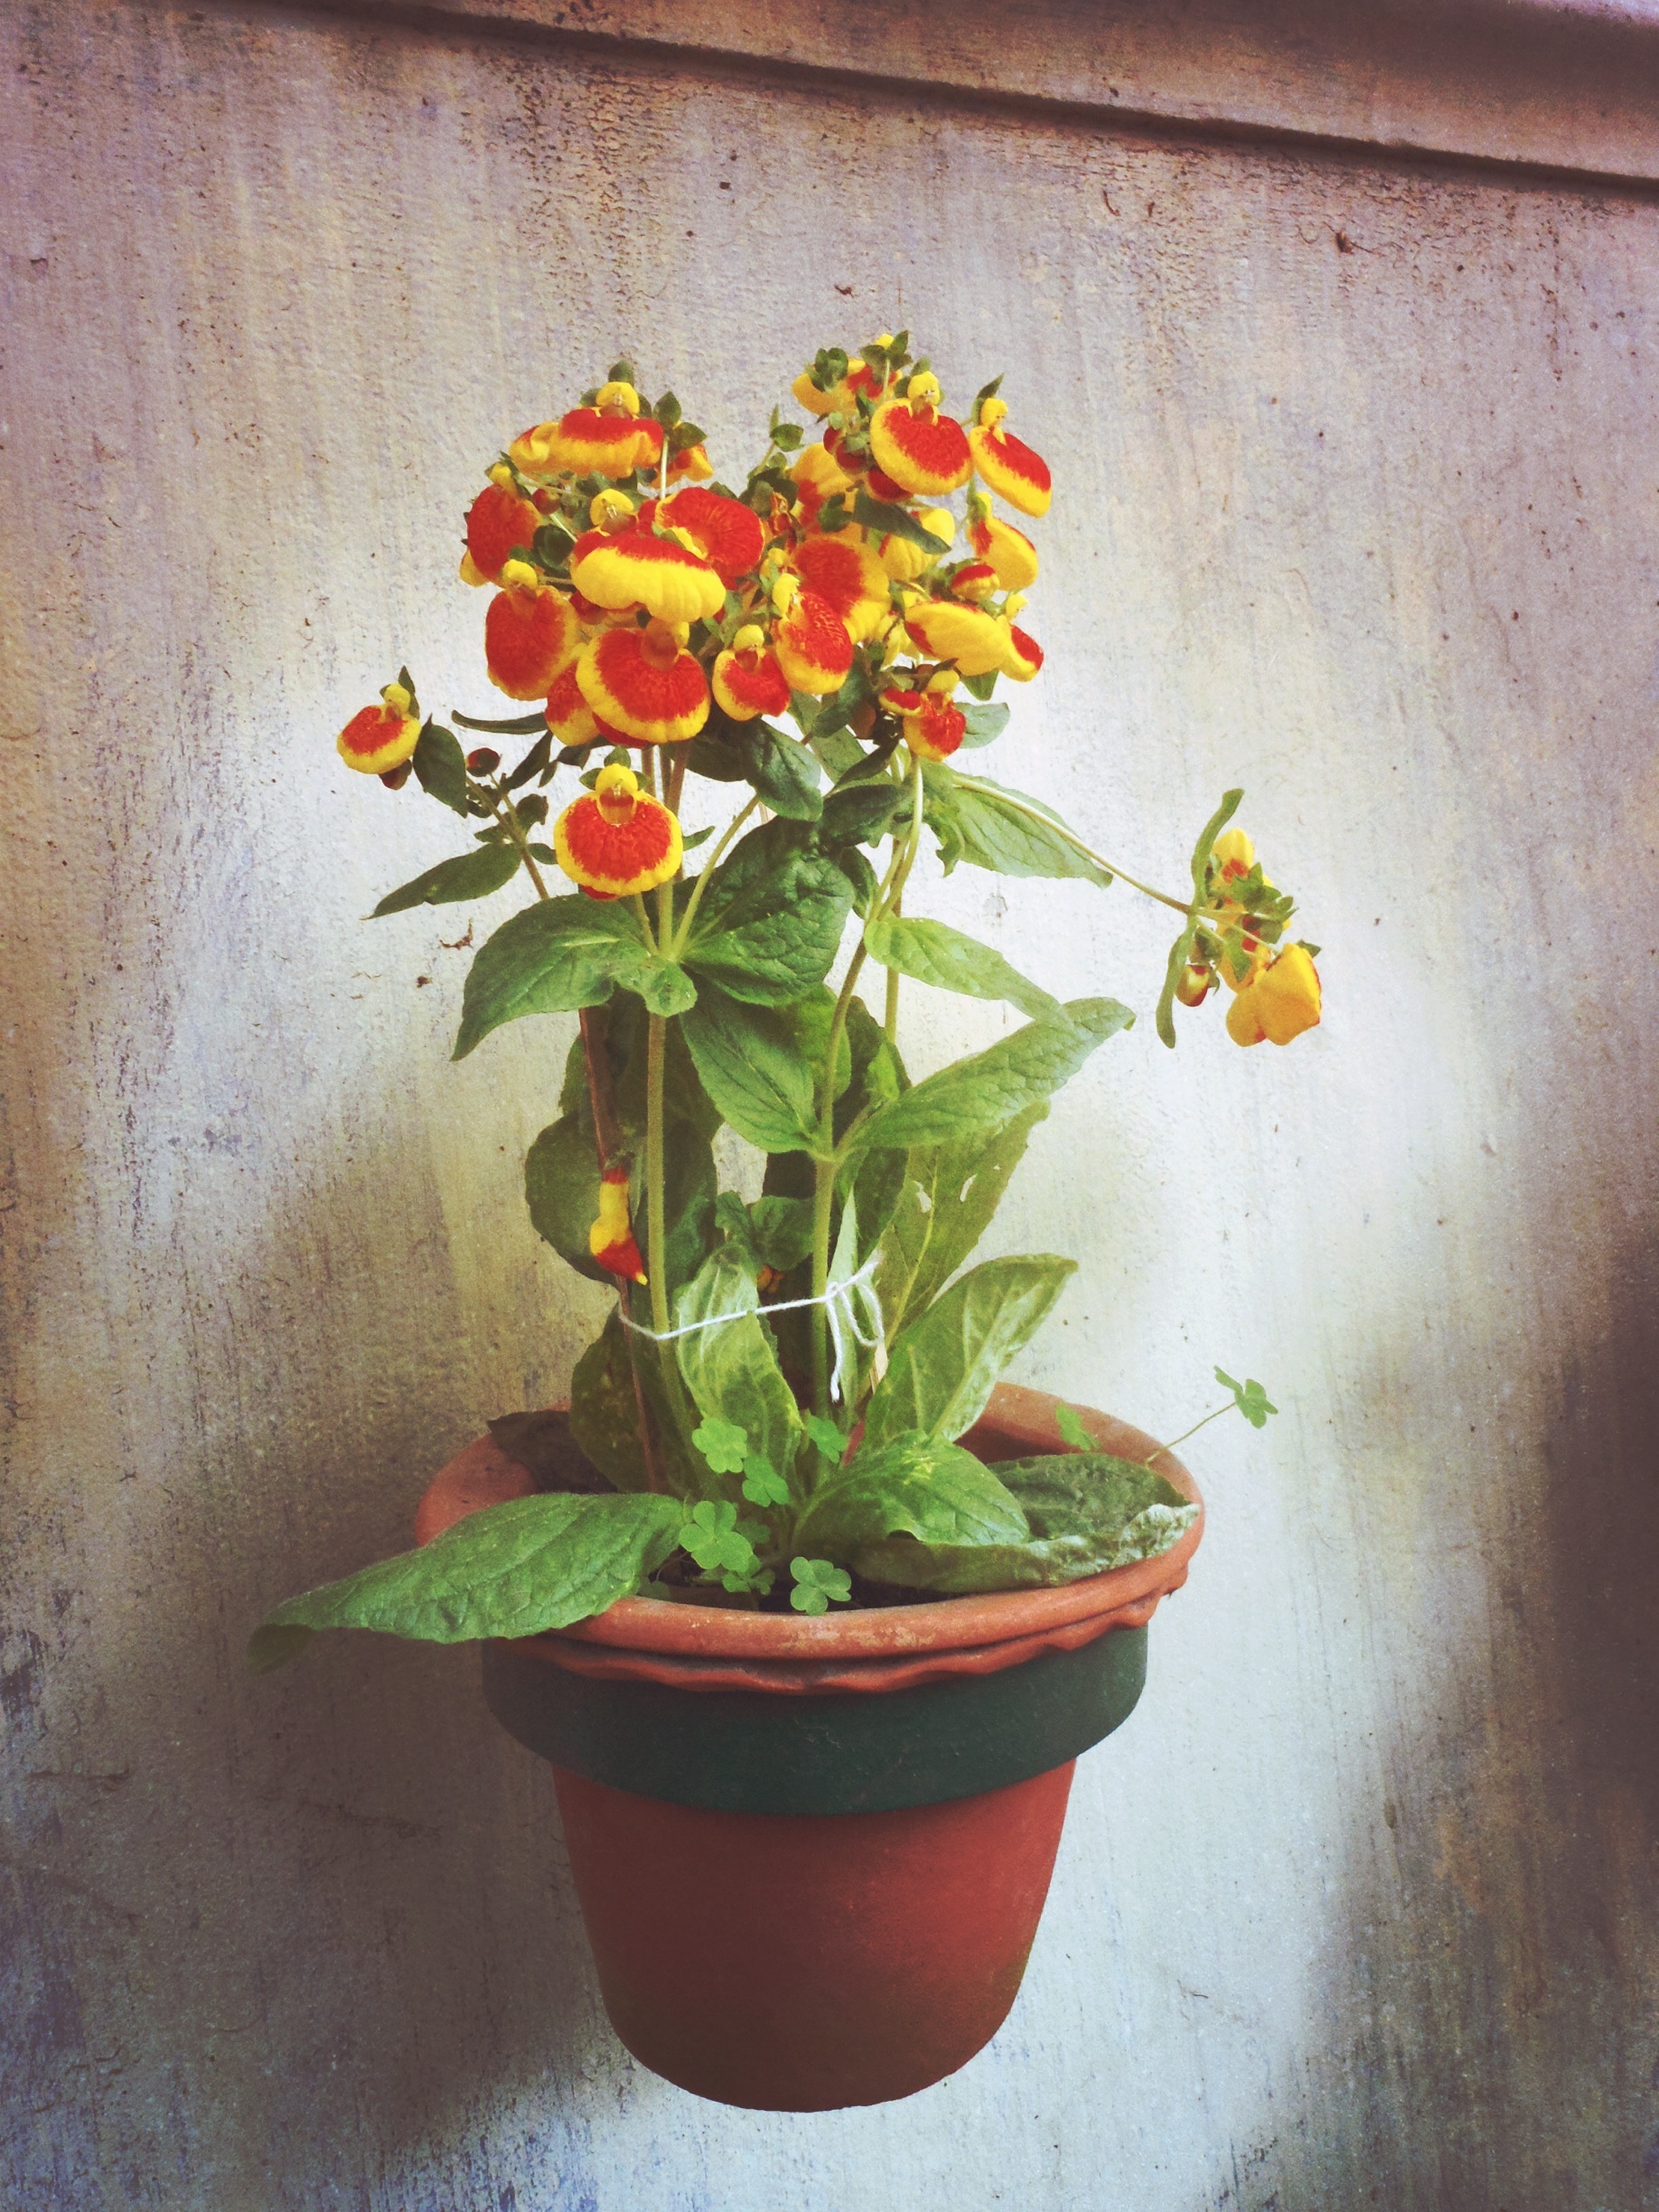
plant, leaf, flower, window, pot, green, red, botany, yellow, flora, still life, flowers, art, flowerpot, floristry, flowering plant, floral design, land plant, flower arranging